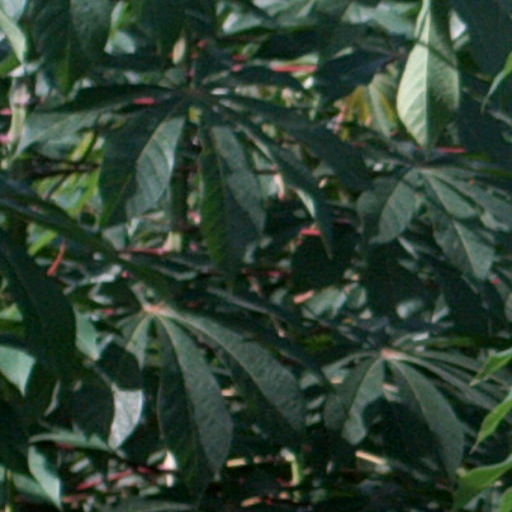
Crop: cassava